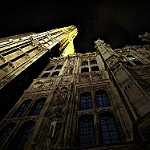
Scene: Outdoor